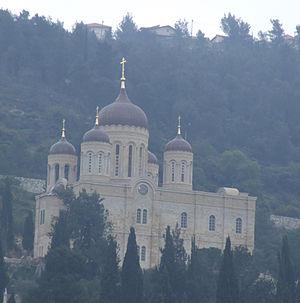
Le monastère d'Ein Kerem ou monastère du Mont est un monastère de moniales orthodoxes qui se trouve à Ein Kerem, à quatre kilomètres au sud-ouest de Jérusalem.